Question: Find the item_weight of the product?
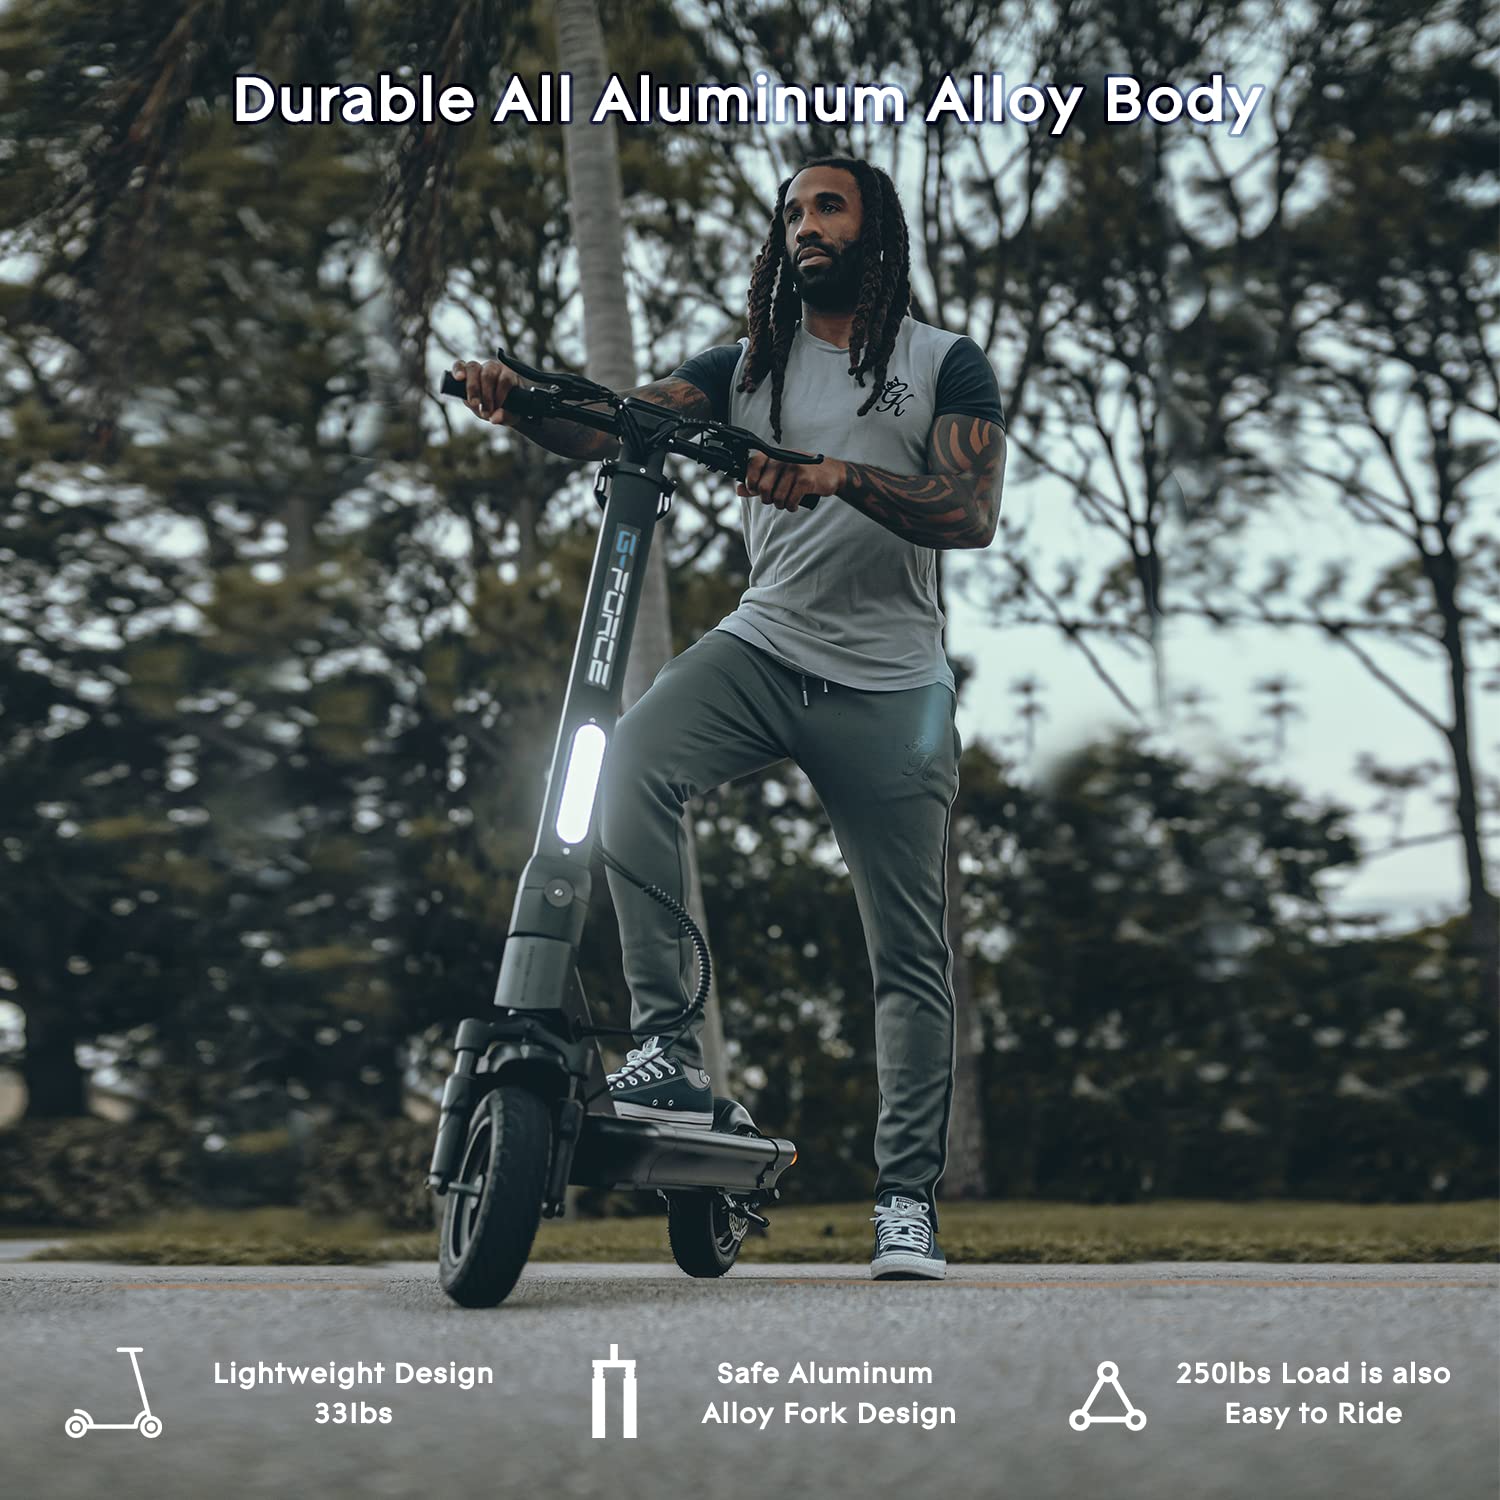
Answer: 33.0 pound